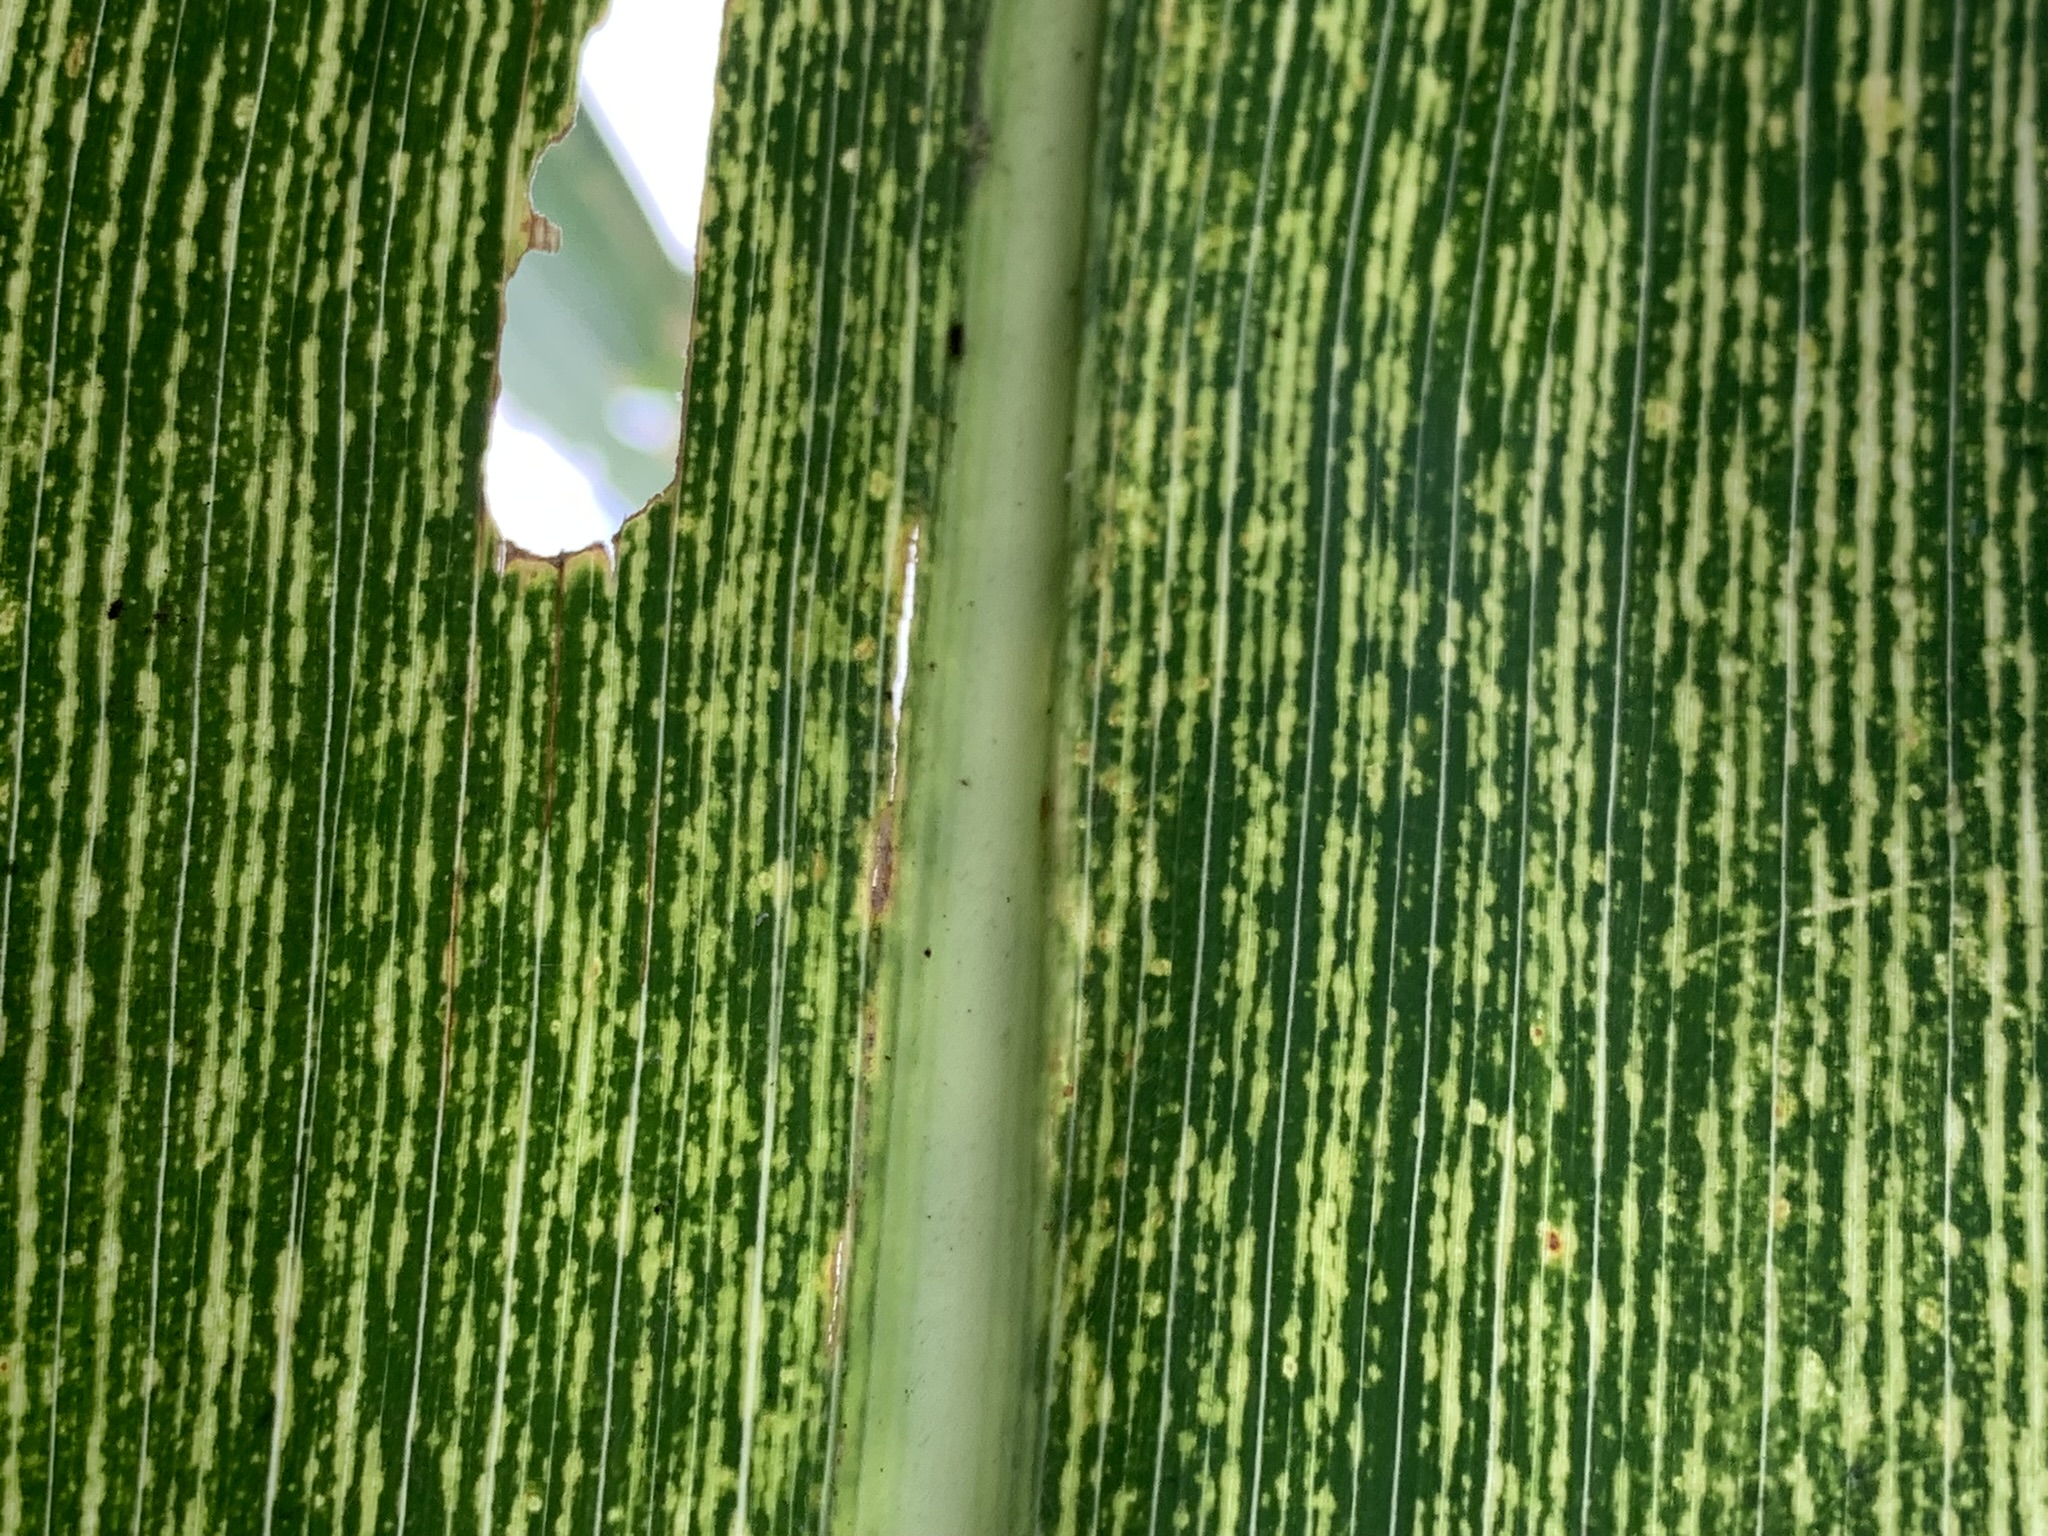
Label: MSV